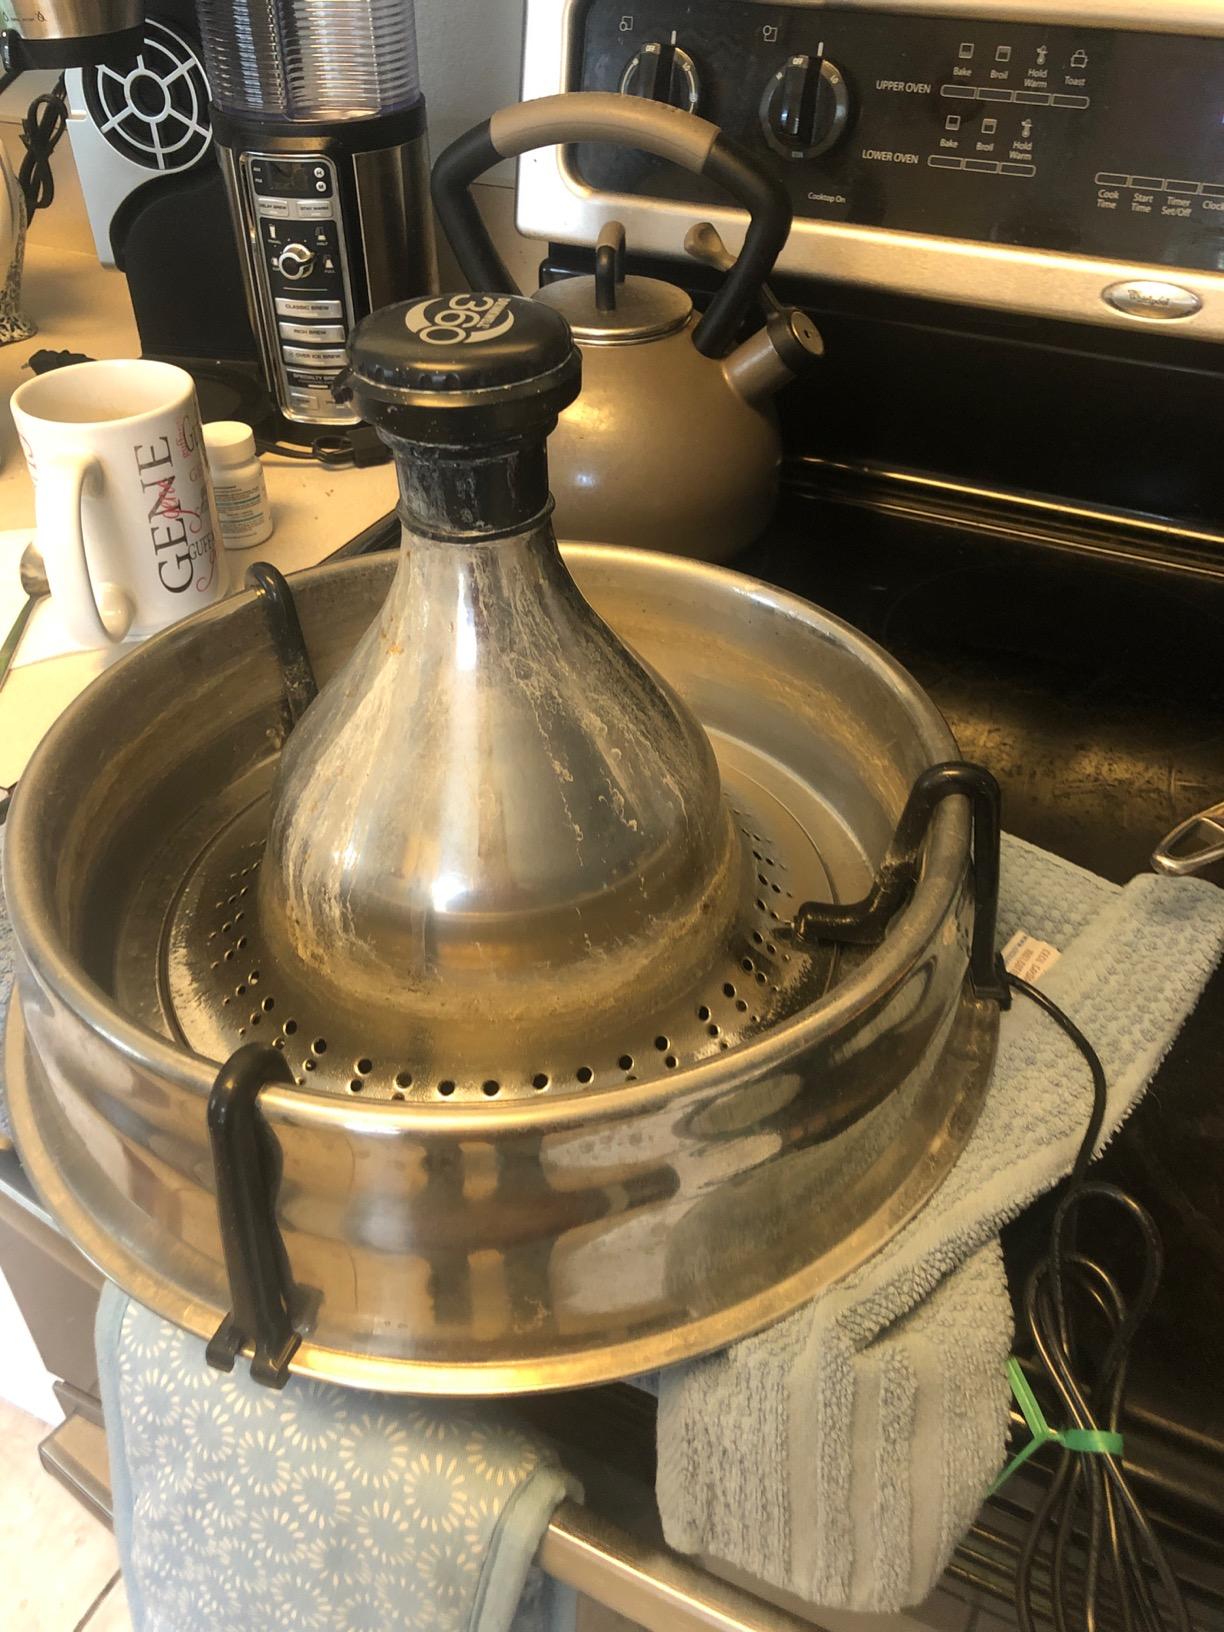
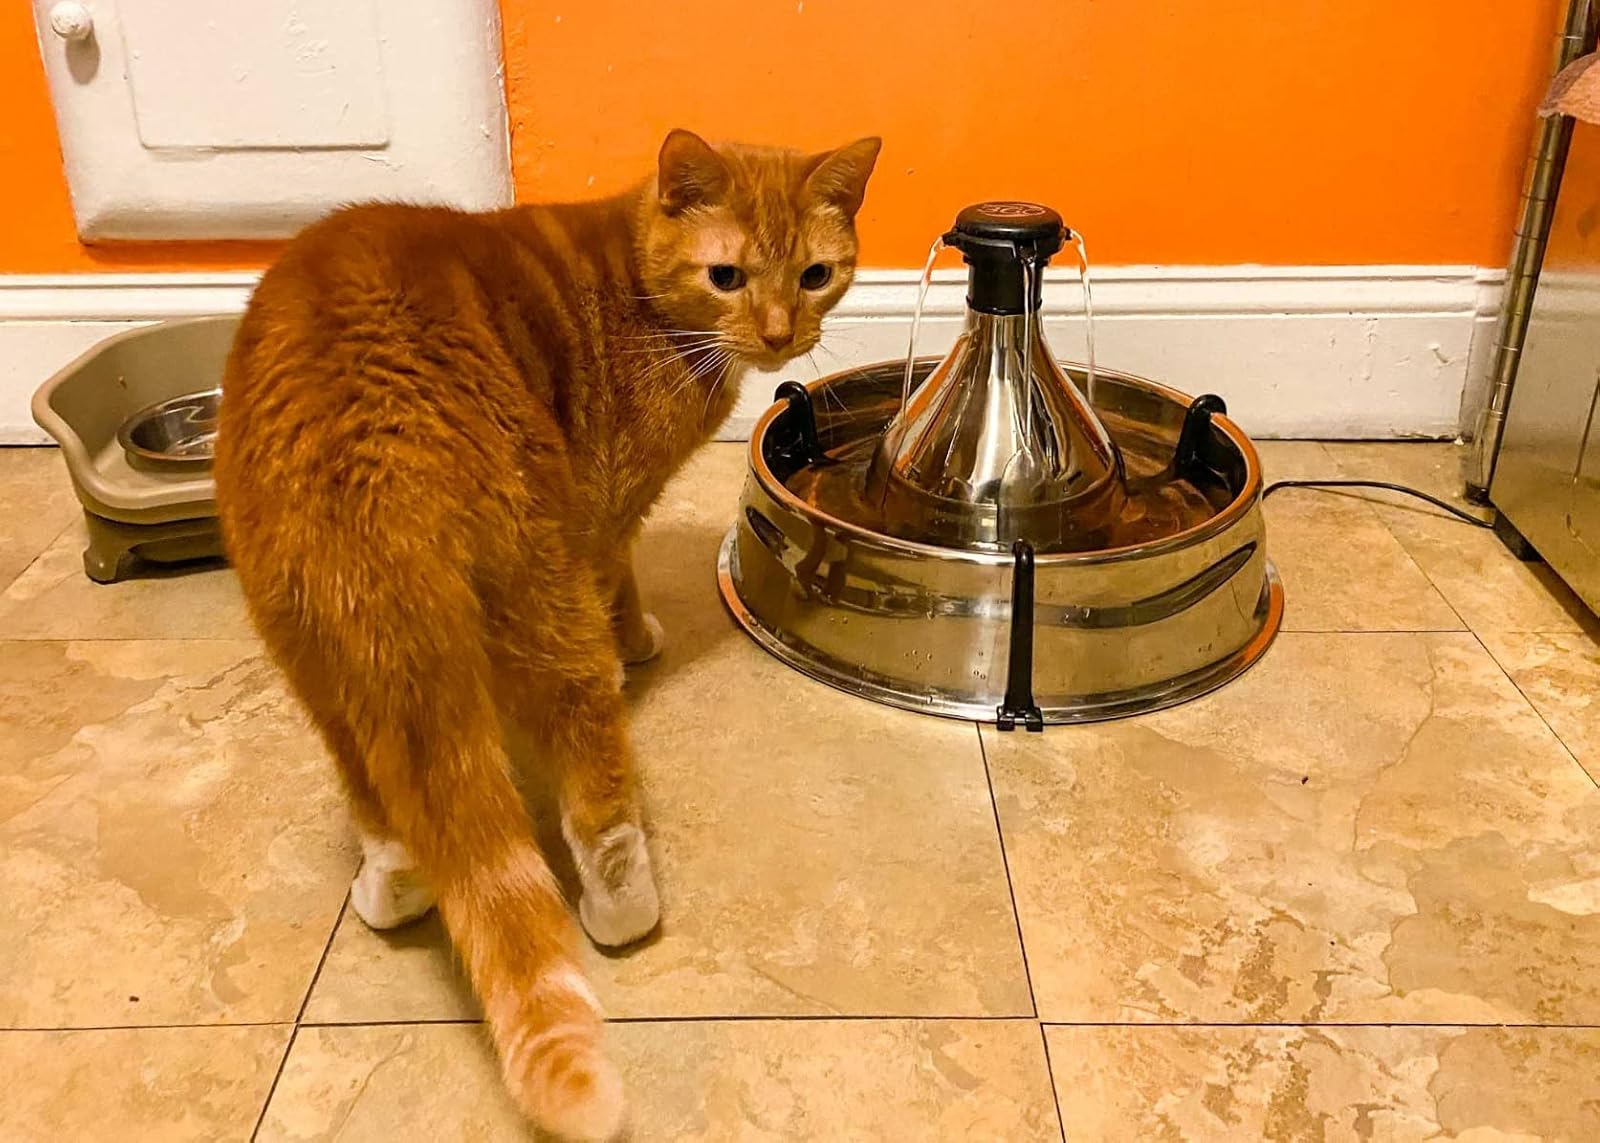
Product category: items_bowl
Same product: yes